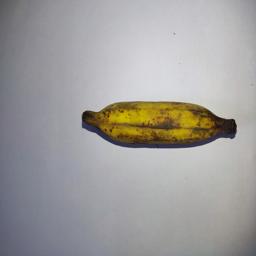
Banana variety: Bangla Kola